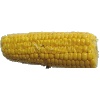
Label: corn